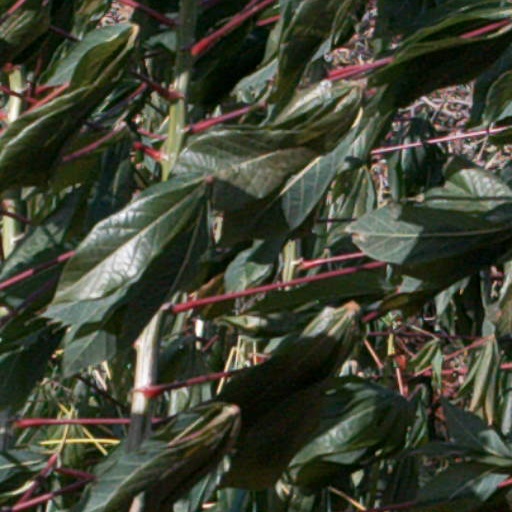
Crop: cassava